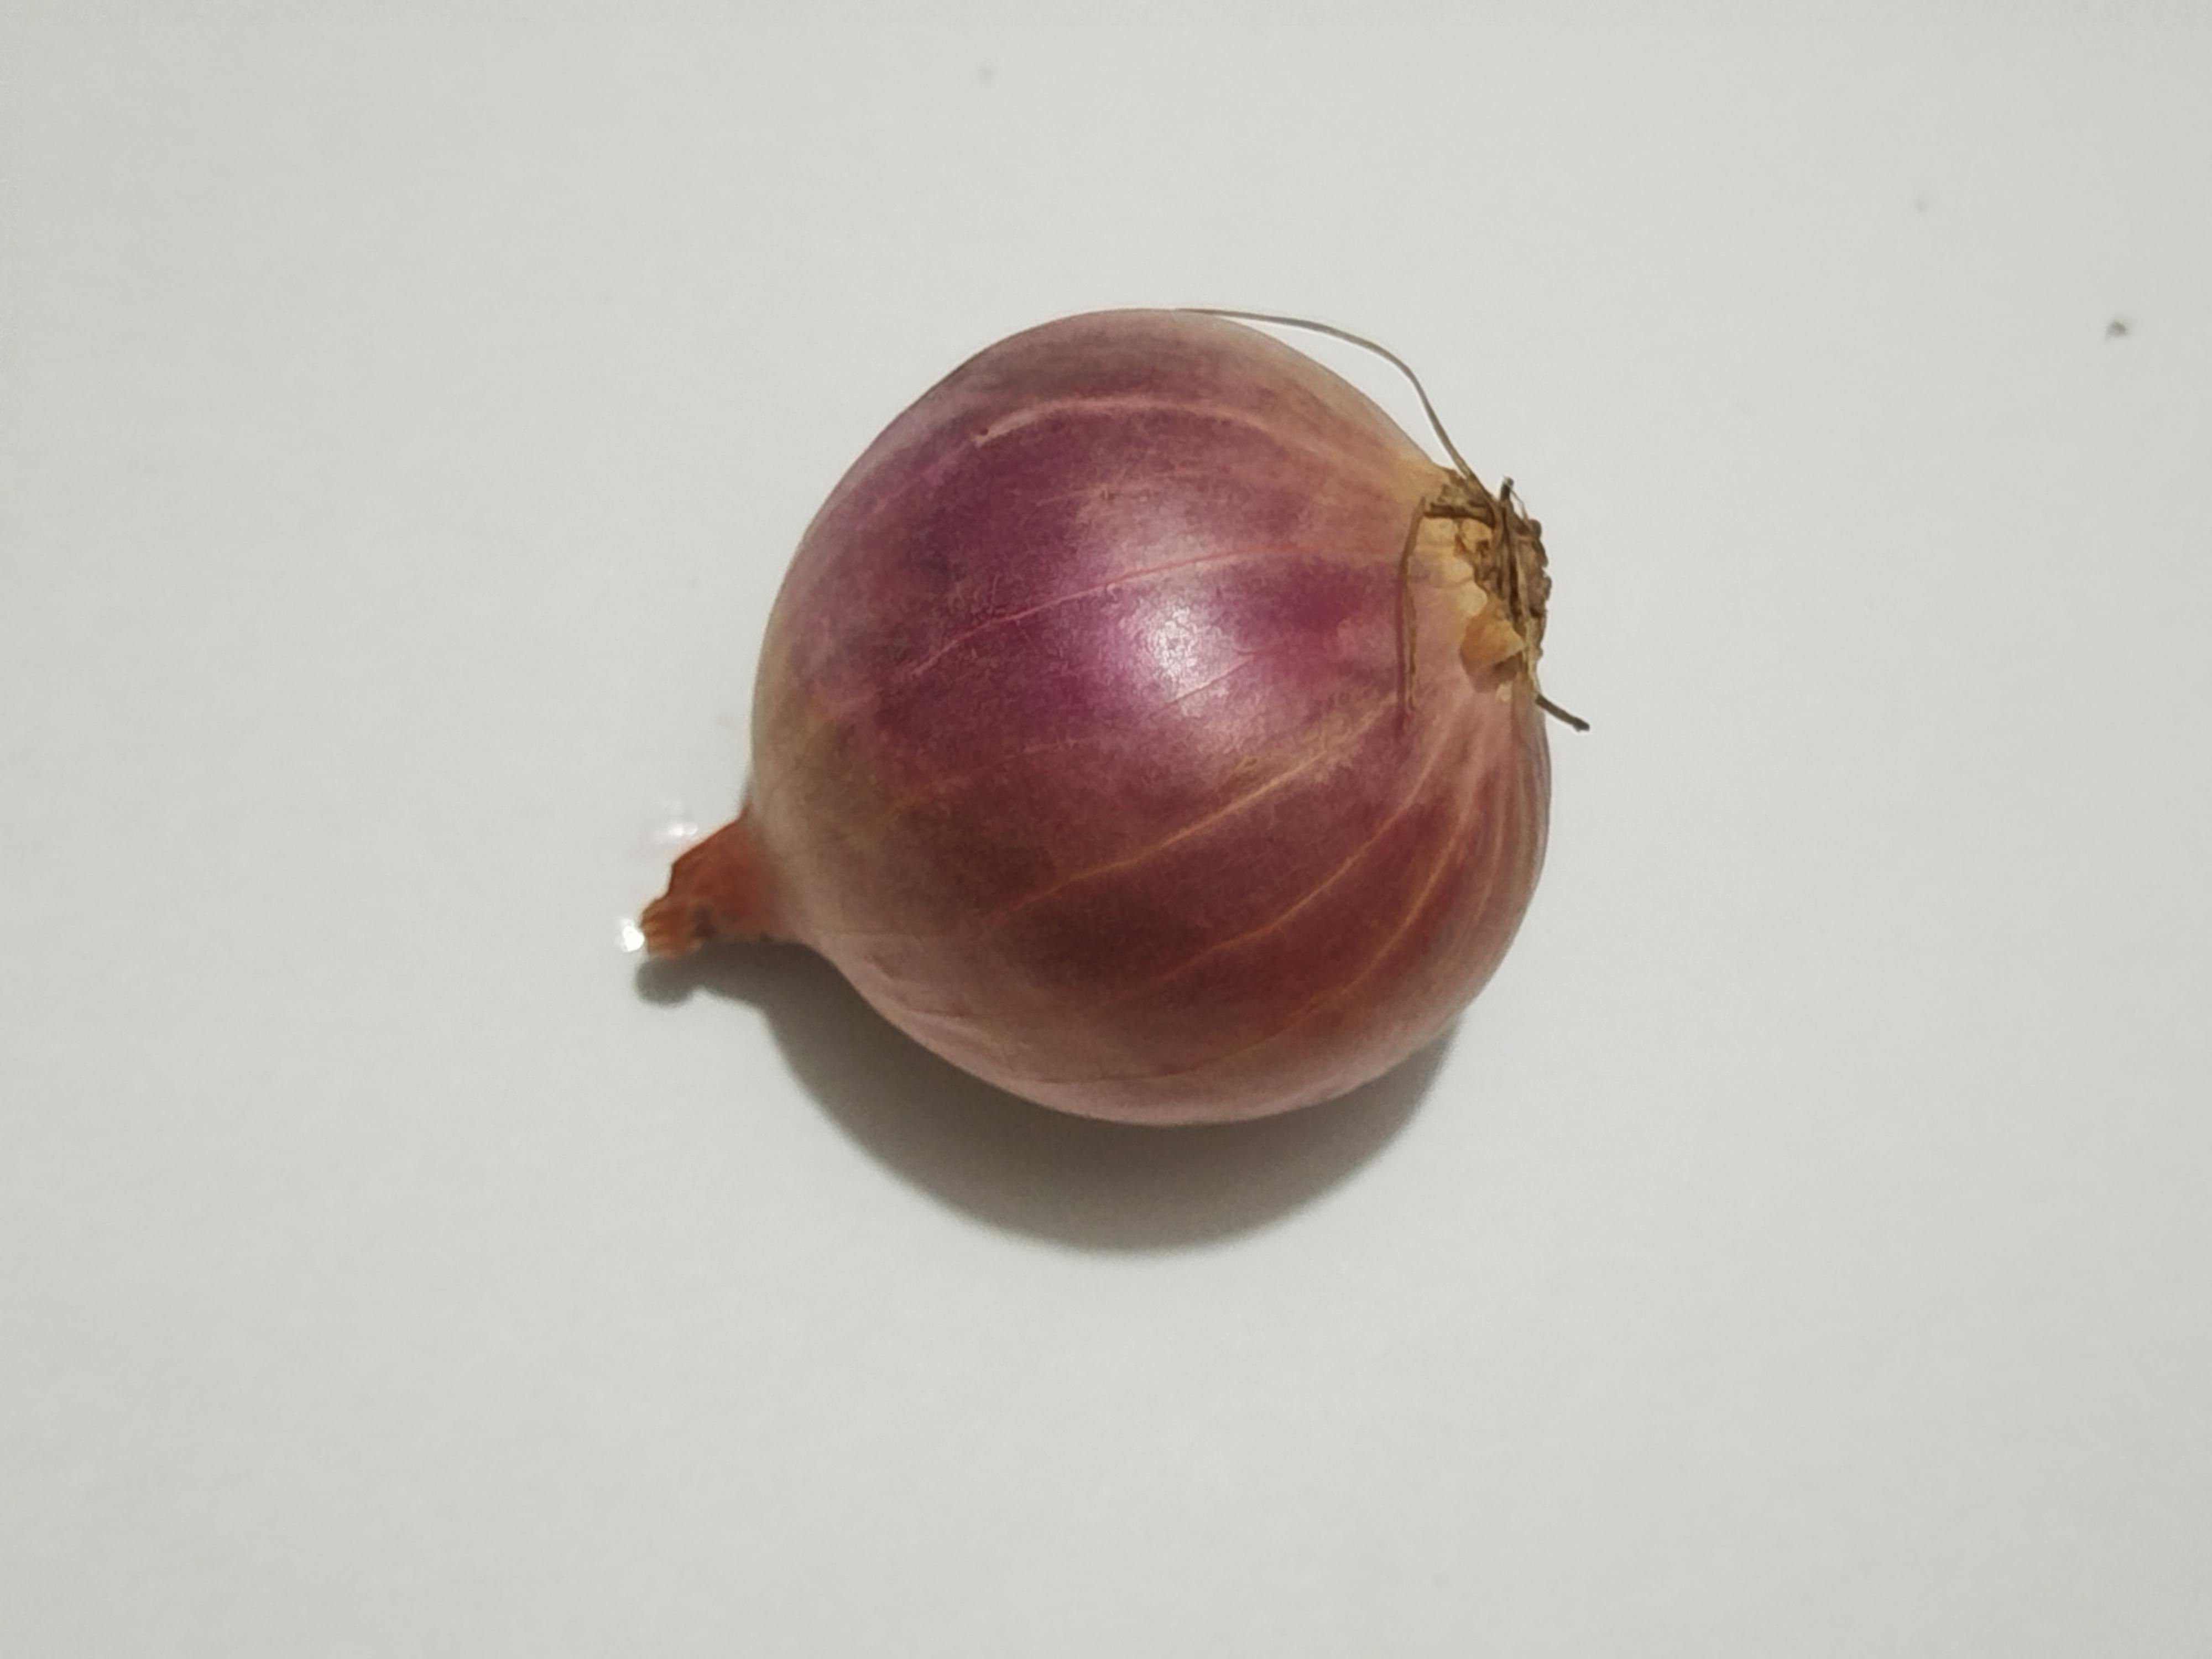
Label: Onion